Aliah University

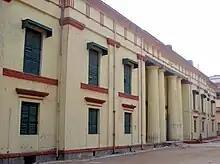
Heritage Building, Taltala Campus

Aliah University has three campuses for different types of curriculum located at New Town, Park Circus and Taltala.